Limón

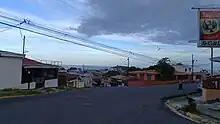
The Siglo XXI neighborhood provides a panoramic view of downtown Limón, the Uvita Island, and the Caribbean Sea

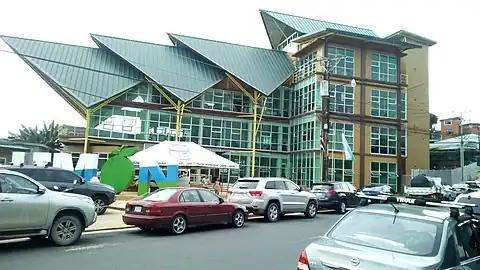
Limón's town hall

Limón is situated on a cape along the Caribbean coast of Costa Rica, on the East side of the country. South of the National Route 32, two rivers converge into their drainage into the Caribbean Sea: the Limoncito and the Cieneguita rivers, both of which are surrounded by numerous neighborhoods.